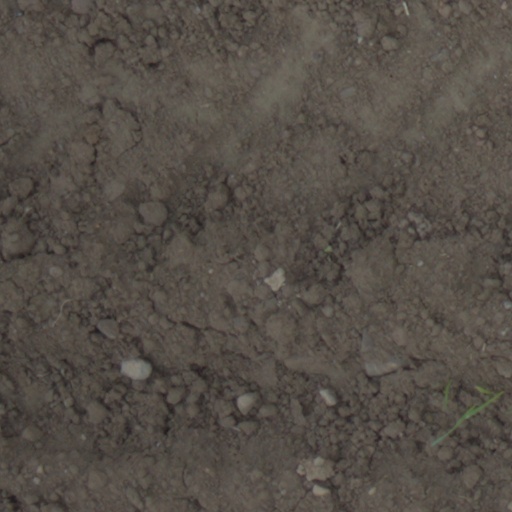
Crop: wheat